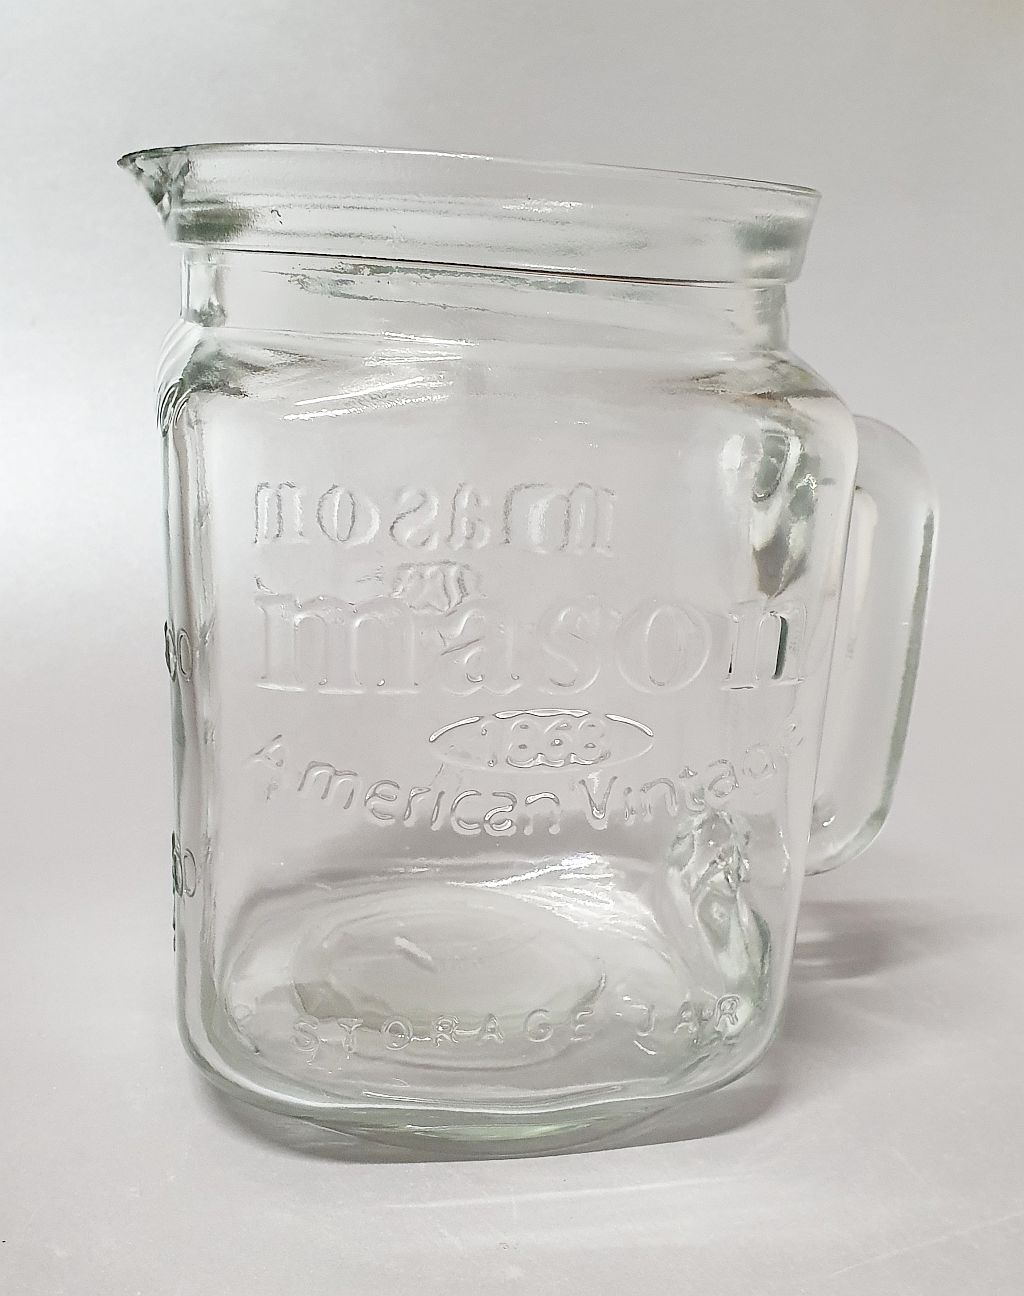
Label: glass